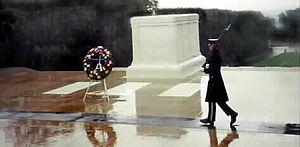
La tombe des inconnus, également connue sous le nom de tombe des soldats inconnus est l’un des sites du cimetière national d'Arlington près de Washington, D.C.. Elle abrite les soldats inconnus américains des Première et Seconde Guerres mondiales, de la guerre de Corée et de la guerre du Viêt Nam